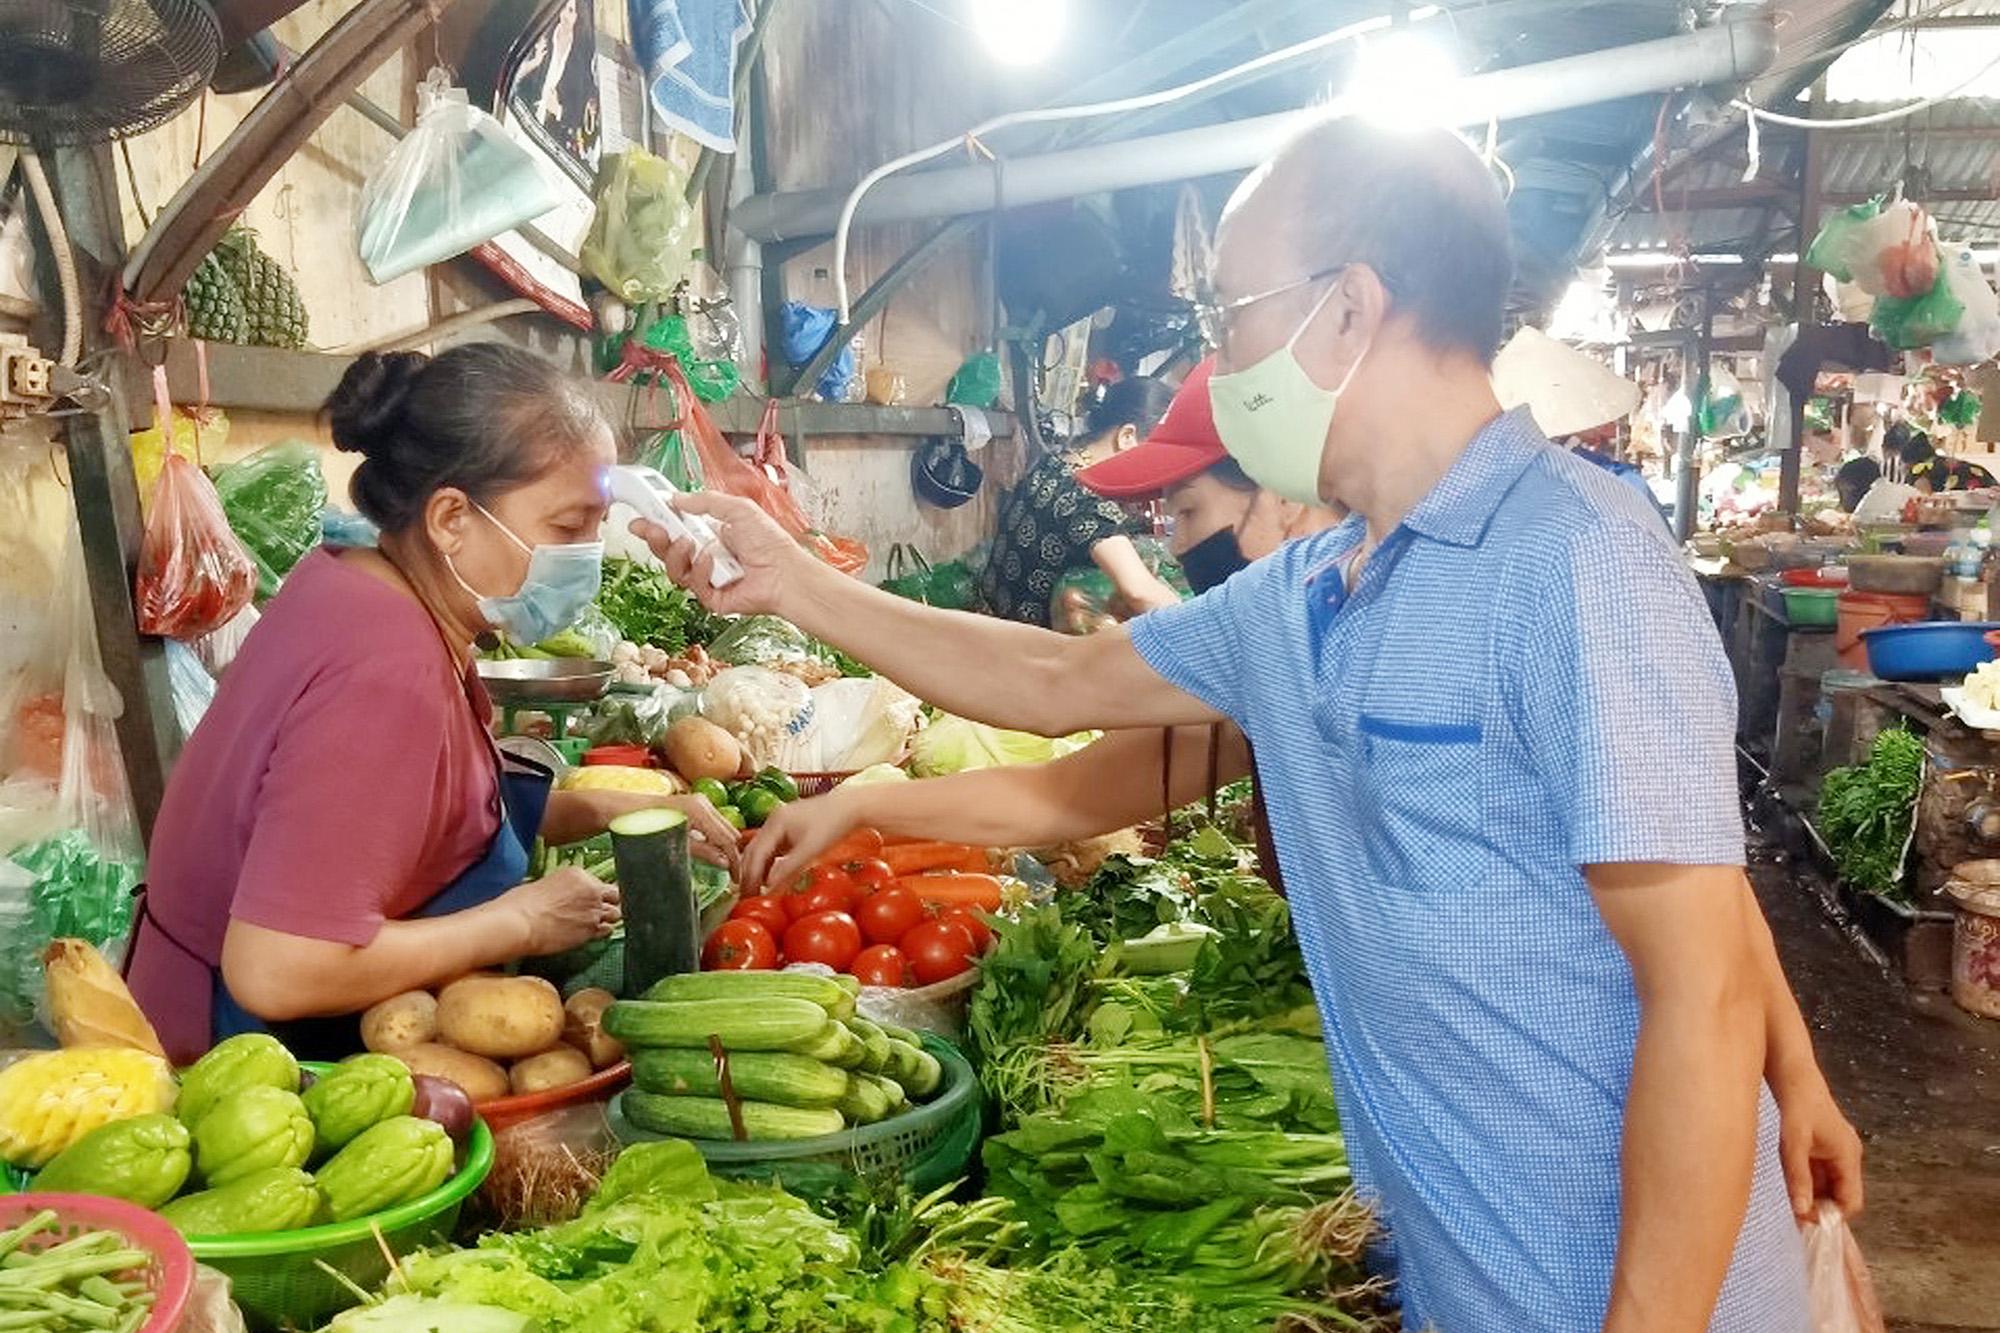
có nhiều mặt hàng rau củ quả được bày bán trong gian hàng